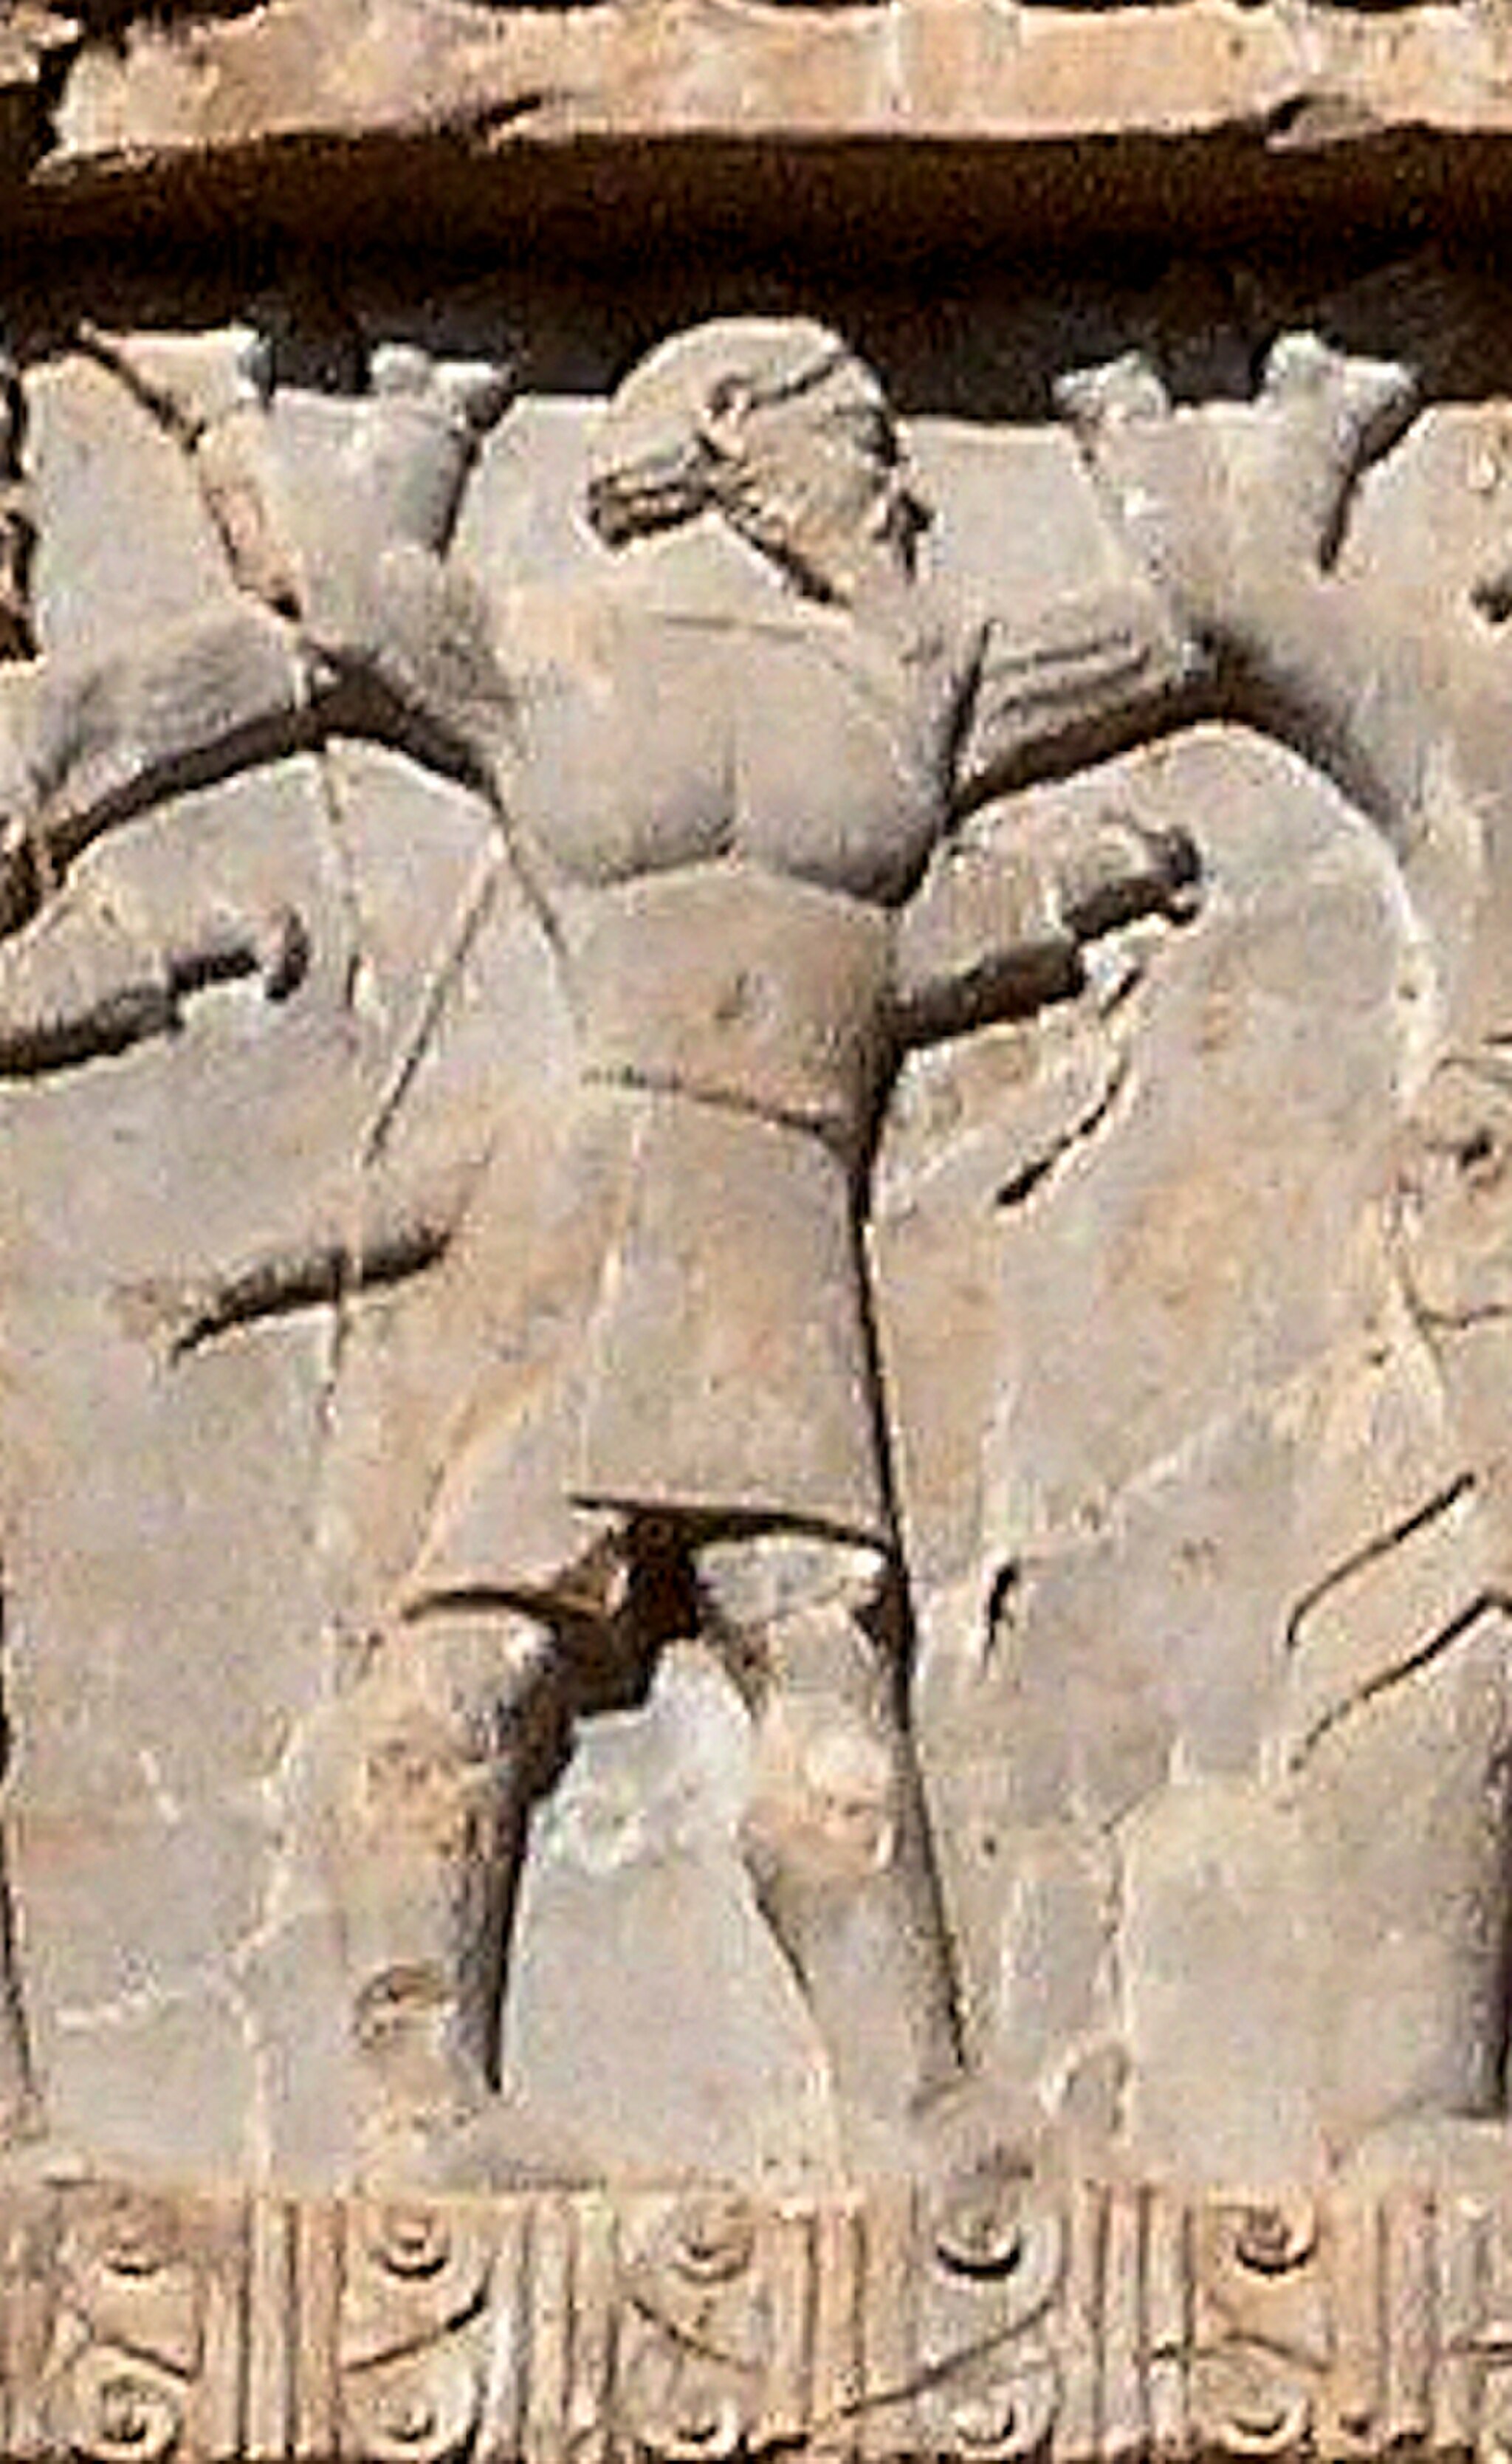
Title: Xerxes I tomb Hidush soldier circa 470 BCE
Description: Xerxes I tomb Hidush soldier circa 470 BCE
Date: 2018-10-17 09:13:22
Categories: Tomb of Xerxes I, Extracted images